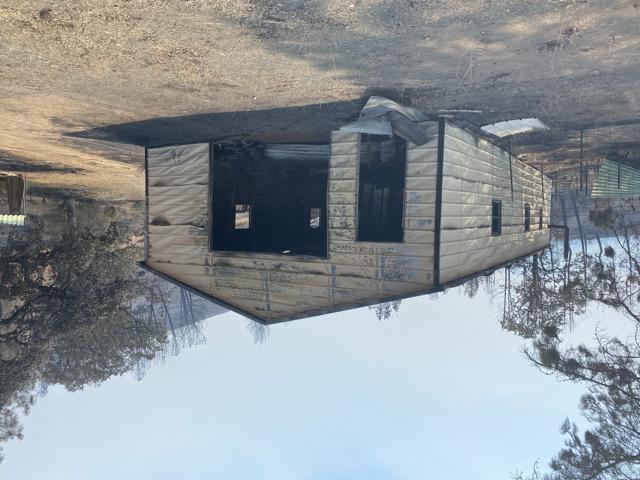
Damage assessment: destroyed